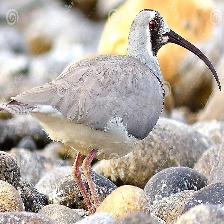
Species: IBISBILL
Scientific name: IBIDORHYNCHA STRUTHERSII